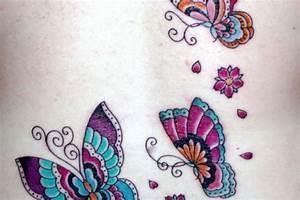
butterfly